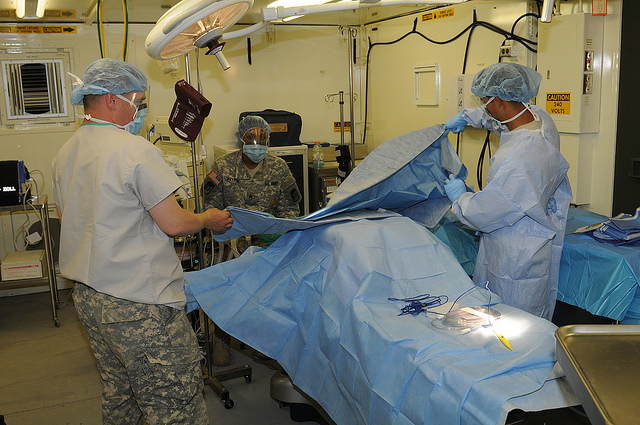
user: Given an image and a question. Answer the question in a short answer. Question: What is being done? Short Answer:
assistant: surgery